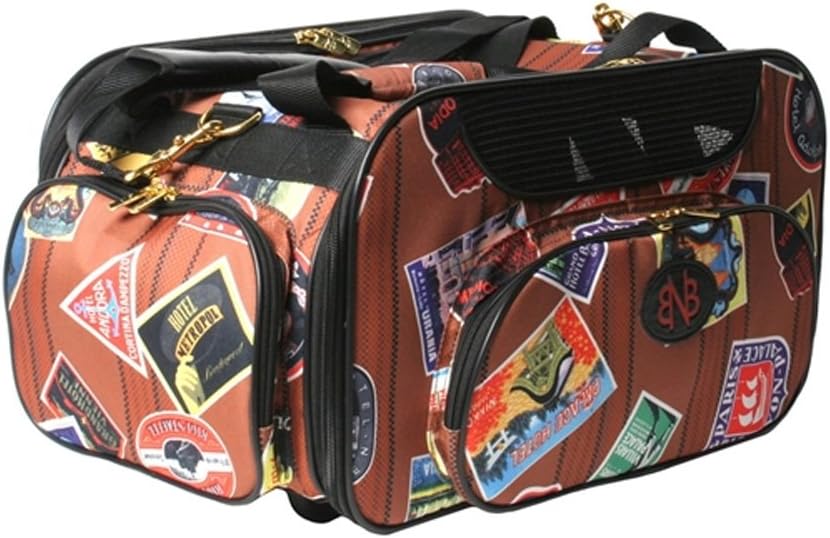
Bark-n-Bag Jetway Collection Weekend Traveler Pet Carrier, Medium
Category: Pet Supplies
For pets up to 12" long-nape to tail/7" high-nape to floor, up to 8 pounds bark n bag was formed to address the needs of pet owners who wanted a fun, stylish, practical way to transport their small pets whether on a trip to the store or a long journey from home. Their mission, bring style and cutting edge design to this market at a reasonable price.
Features: For pets up to 12 long-nape to tail 8 high-nape to floor, up to 10 pounds | Removable tether | Adjustable shoulder strap | Three fur-friendly mesh panels for ventilation